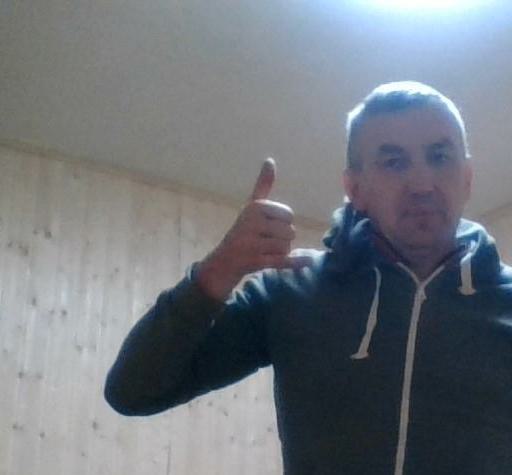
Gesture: call